Nathanael Greene

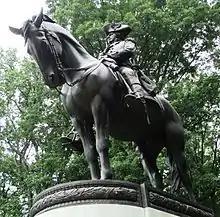
Monument to Greene at the Guilford Courthouse National Military Park in Greensboro, NC

After crossing back into North Carolina, Greene harassed Cornwallis's army. In early March, he received reinforcements from North Carolina and Virginia, doubling the size of his force to approximately 4,000 men. On March 14, he led his army to Guilford Courthouse and began preparing for an attack by Cornwallis, using a strategy based on Morgan's plan at the Battle of Cowpens. Greene established three defensive lines, with the North Carolina militia making up the first line, the Virginia militia making up the second line, and the Continental Army regulars, positioned on a hill behind a small stream, making up the third line. After skirmishes on the morning of March 15, the main British force launched a full attack in the afternoon, beginning the Battle of Guilford Court House. The first American line fired volleys and then fled, either to the next line or away from the battlefield. The second line held up for longer and continued to resist the British advance while Cornwallis ordered an unsuccessful assault against the third line. The British re-formed and launched an assault on the left flank of the third line, but were overwhelmed by Henry Lee's cavalry. In response, Cornwallis ordered his artillery to fire grapeshot into the fray, hitting British and American soldiers alike. With his army's left flank collapsing, Greene ordered a retreat, bringing the battle to an end. Although the Battle of Guilford Court House ended with an American defeat, the British suffered substantially greater losses.